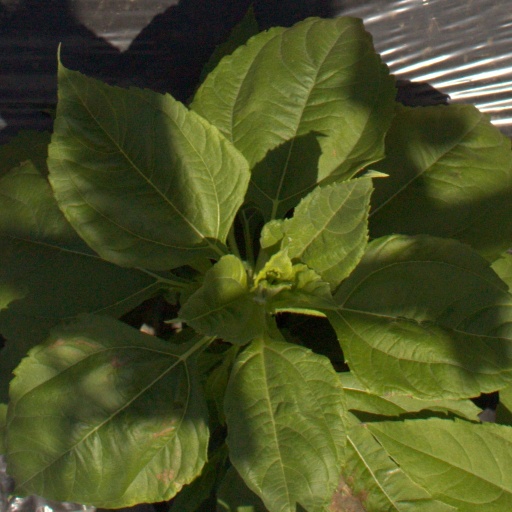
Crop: Jerusalem artichoke